Chile

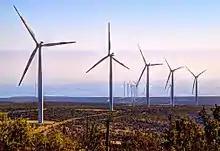
Wind farm near Canela, Chile

Chile's total energy supply (TES) was 23.0GJ per capita in 2020. Energy in Chile is dominated by fossil fuels, with coal, oil and gas accounting for 73.4% of the total primary energy. Biofuels and waste account for another 20.5% of primary energy supply, with the rest sourced from hydro and other renewables.